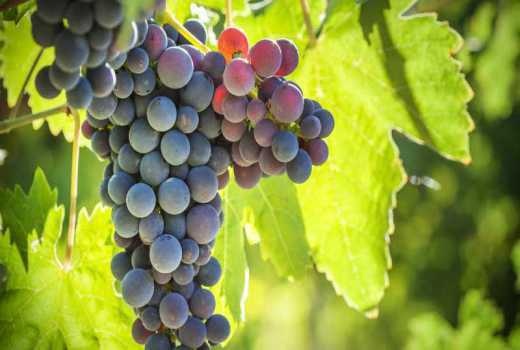
Label: Grapes